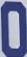
Number: 0